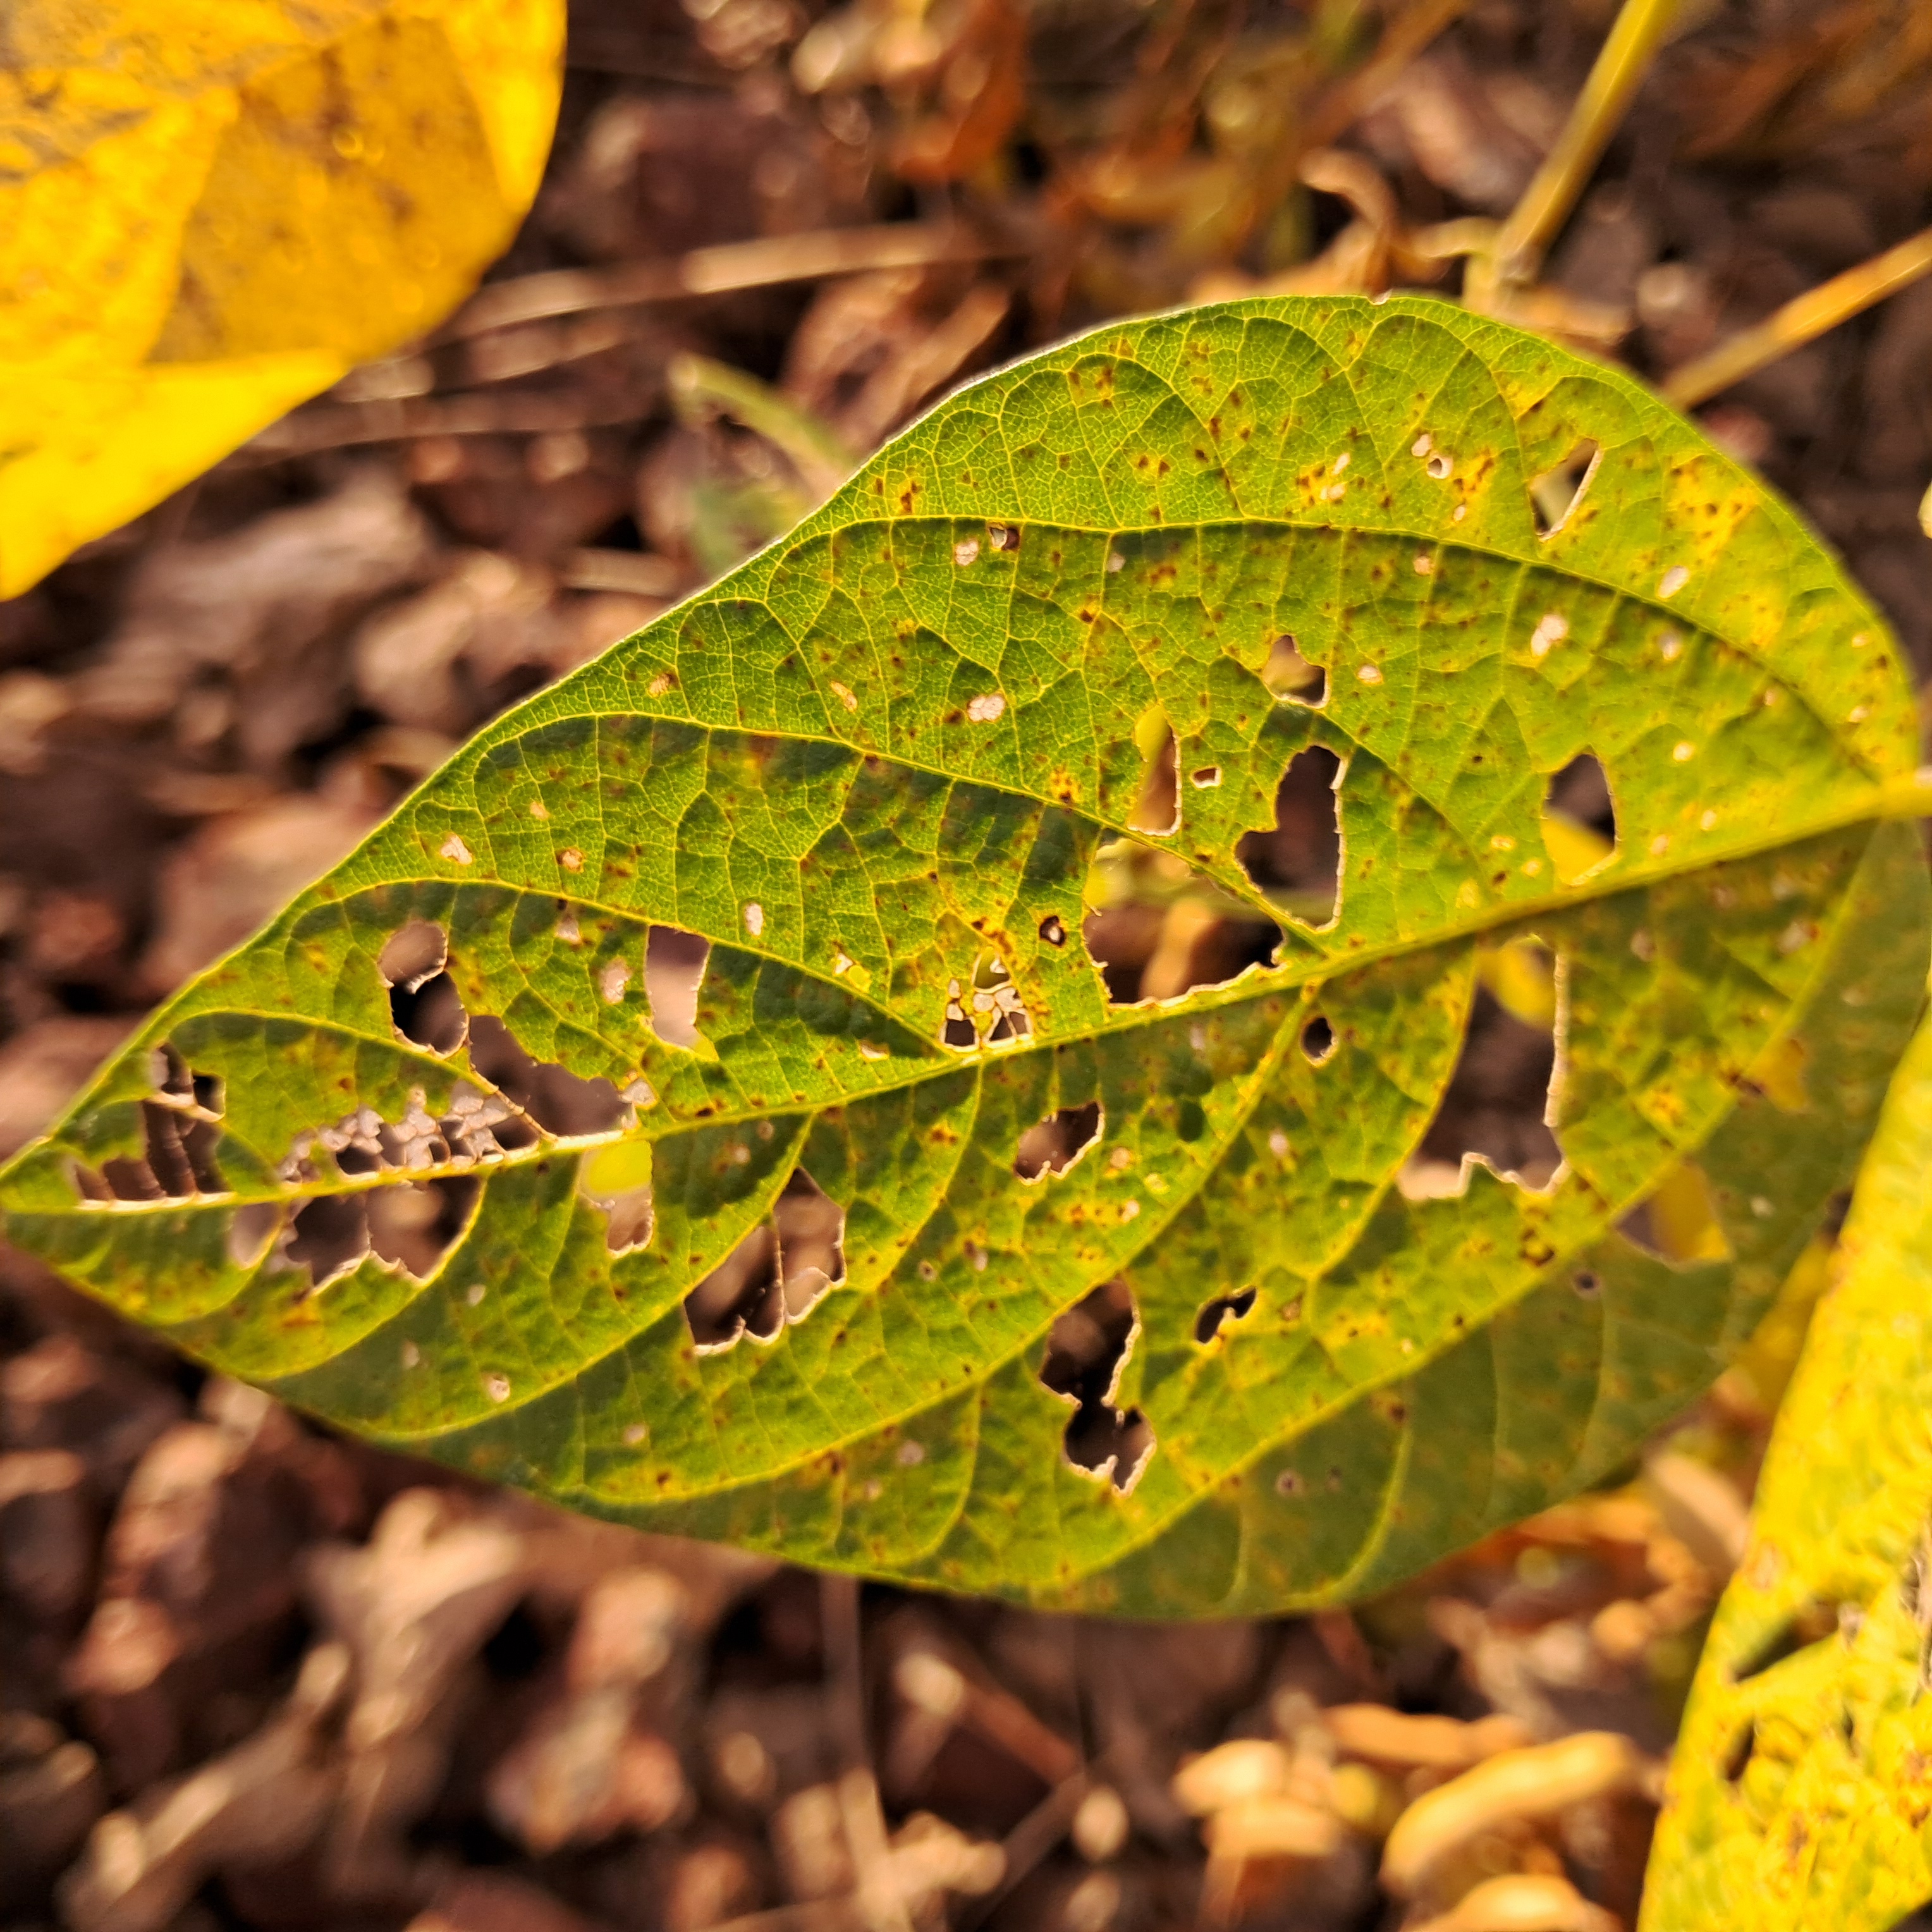
Label: Caterpillar_Semilooper_Pest